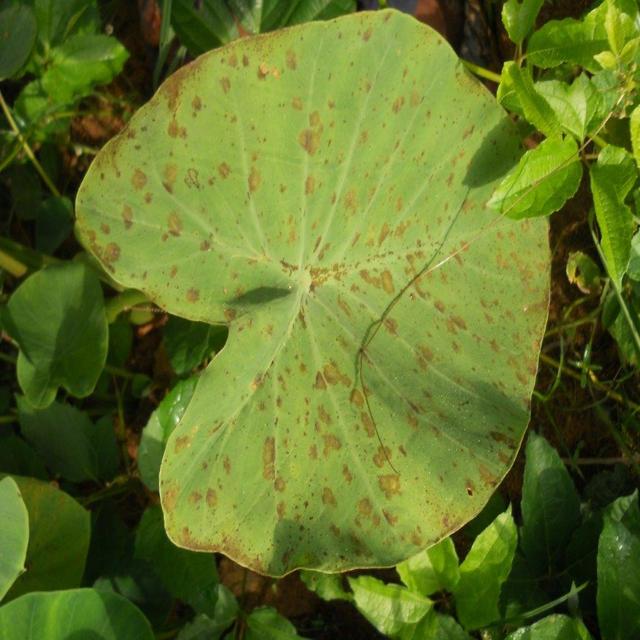
Label: Early_Blight